Miloš Aligrudić

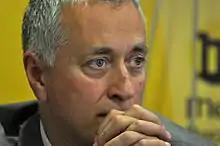
Aligrudić in June 2011

Miloš Aligrudić (born 6 December 1964 in Belgrade, Yugoslavia) is a Serbian politician and lawyer by profession. He is the current head of the ministerial group of the Democratic Party of Serbia in the National Assembly. In 2008, he was elected vice-president of the Parliamentary Assembly of the Council of Europe, where he is Head of Serbian delegation. He graduated from the University of Belgrade's Law School.